Main path analysis

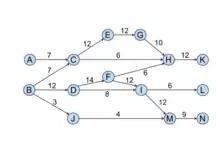
Figure 3. SPNP values for a sample citation network

A link’s SPLC is the number of times the link is traversed if one runs through all possible paths from all the ancestors of the tail node (including itself) to all the sinks. SPLC is first proposed by Hummon and Doreian. Figure 2 presents the SPLC values for each link in the same citation network as shown in Figure 1. Six paths traverse through the link (D, F) thus give it the SPLC value 6. They are: B-D-F-H-K, B-D-F-I-L, B-D-F-I-M-N, D-F-H-K, D-F-I-L, and D-F-I-M-N, noting that all the paths begin either from the ancestor of D, which is B, and D itself.